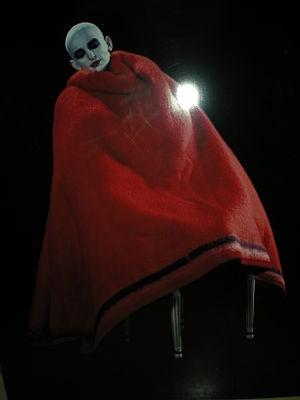
Maquette de la femme-oiseau Harpya.
Raoul Servais, né le 1ᵉʳ mai 1928 à Ostende, est un réalisateur de film d'animation belge. Il a inventé un principe cinématographique d'animation personnel : la Servaisgraphie.